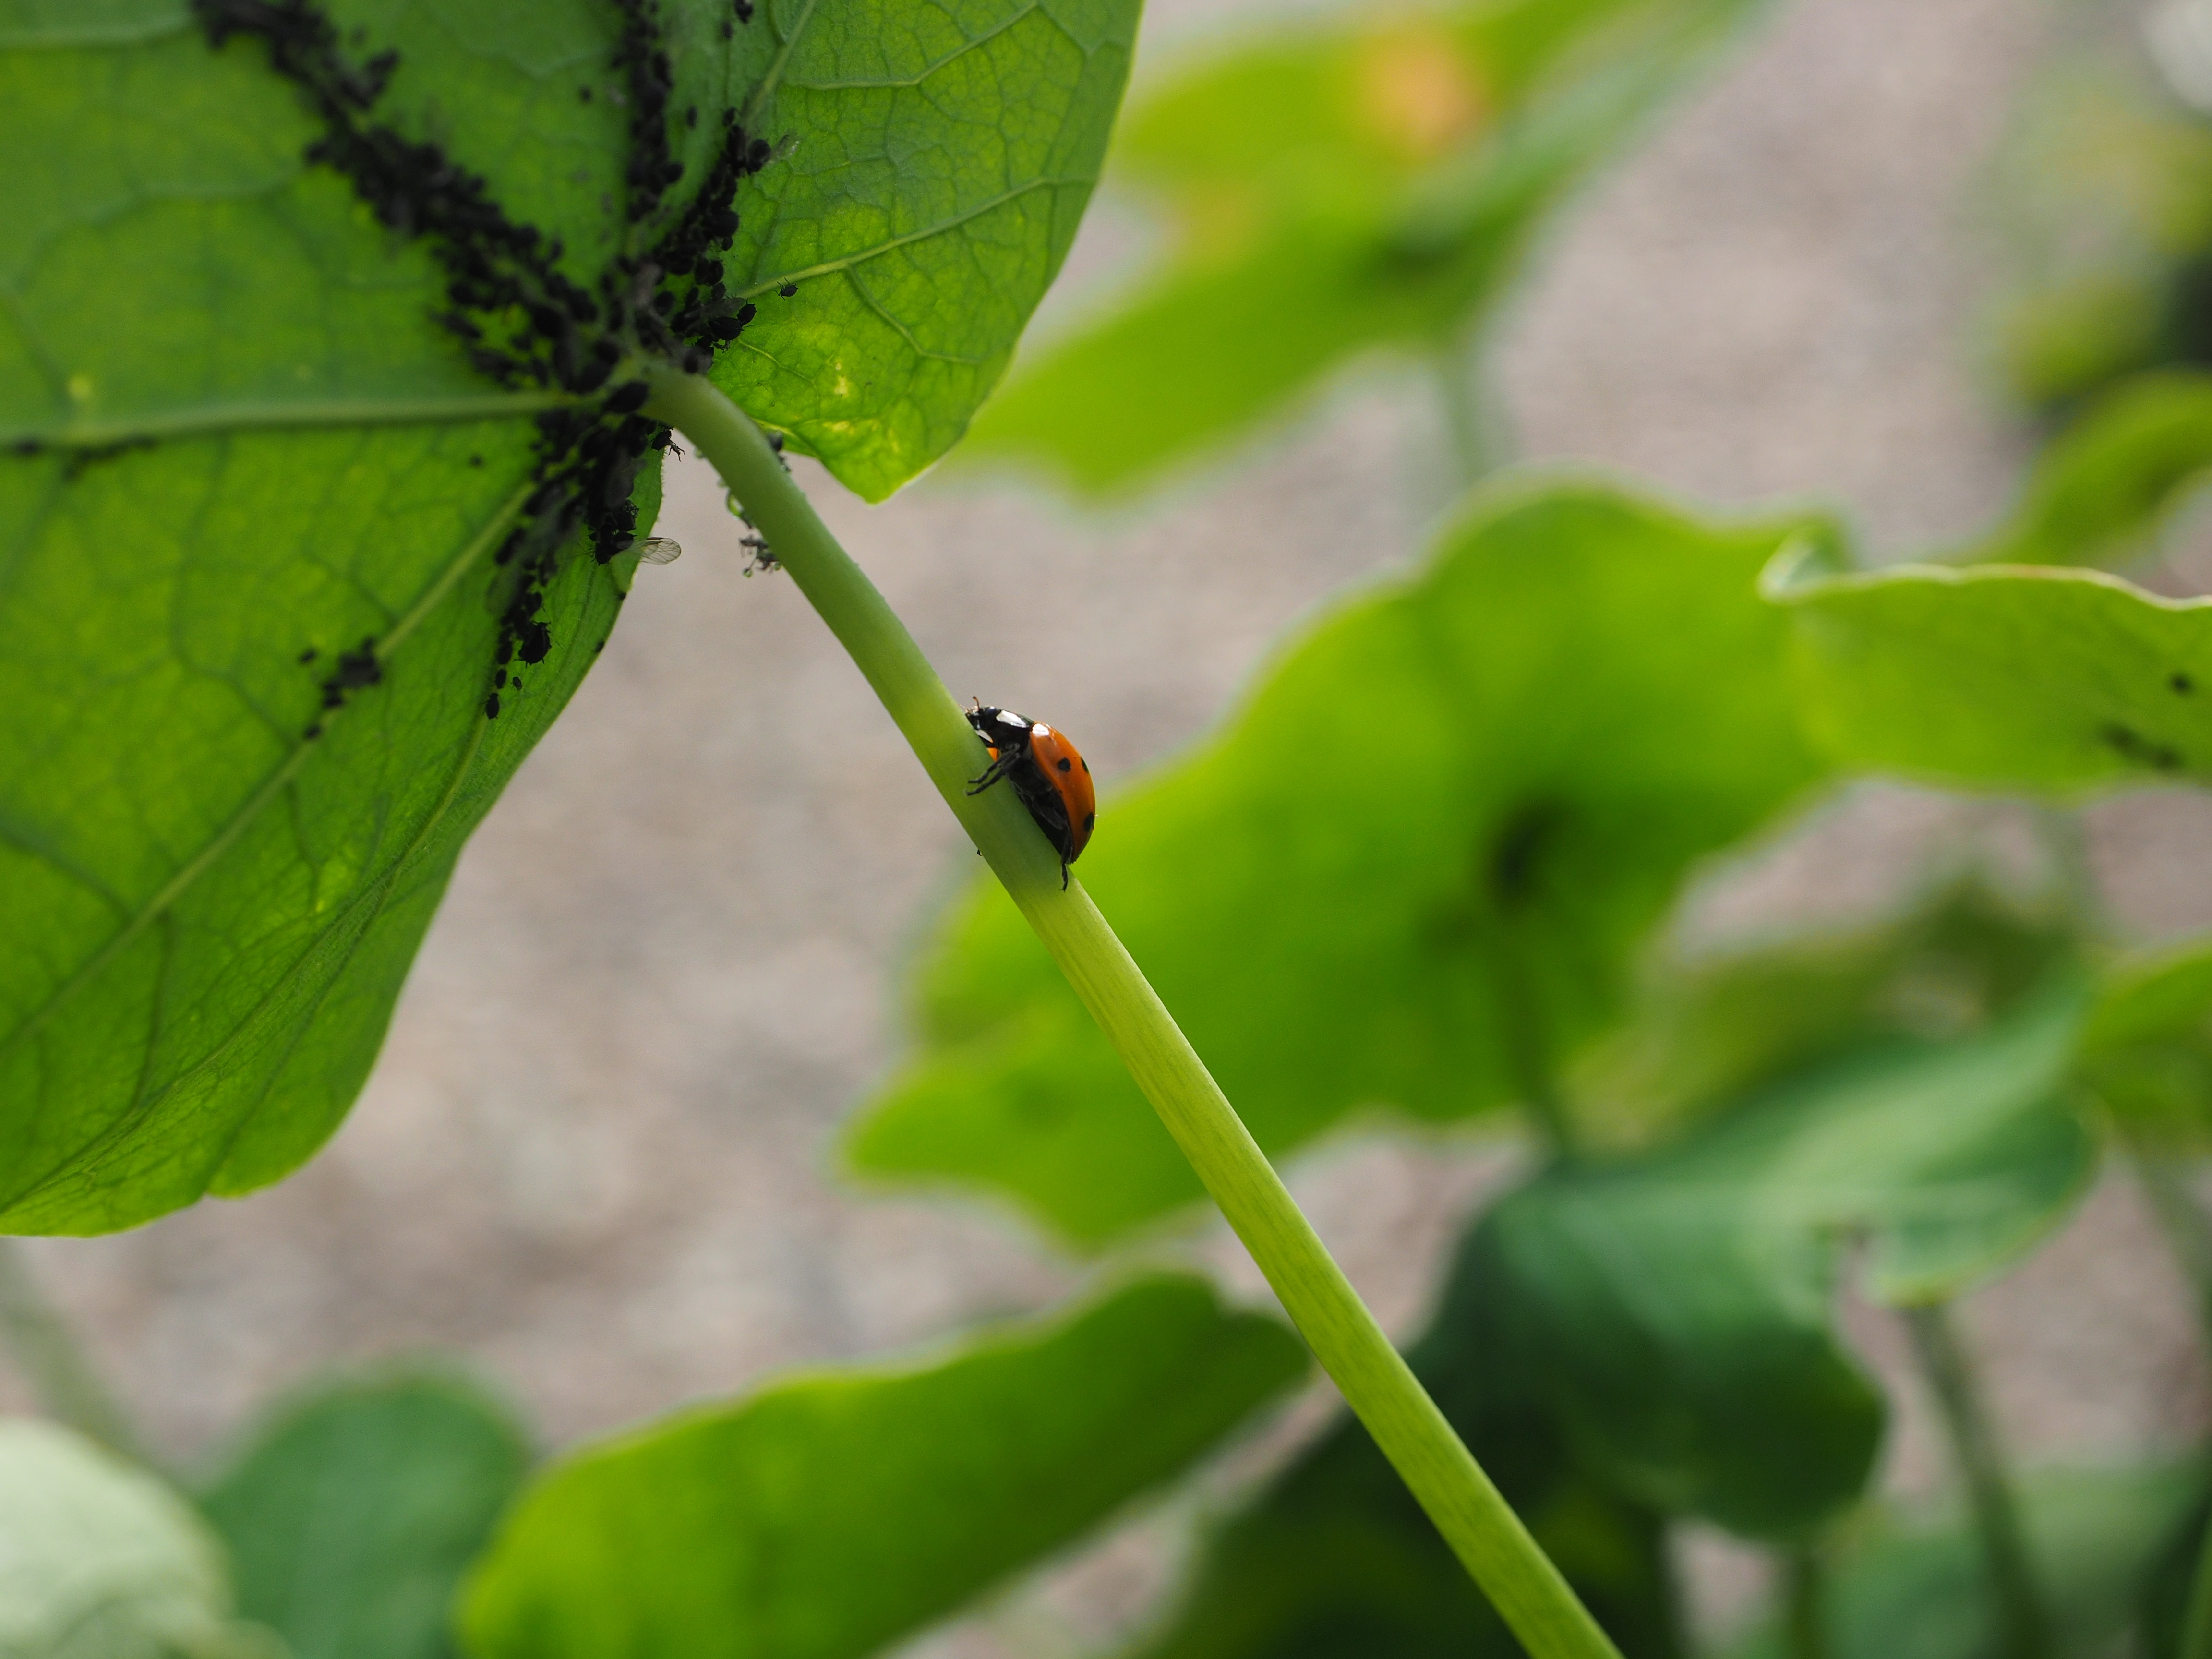
tree, branch, plant, fruit, leaf, flower, food, spring, green, red, produce, vegetable, insect, ladybug, botany, eat, flora, crawl, hunting, beetle, coccinellidae, hemiptera, aphids, vermin, flowering plant, siebenpunkt, domed, krabbeltier, plant lice, lice, siebenpunkt ladybird, aphididae, black bean, aphis fabae, coccinella septempunctata, elytron, aphidoidea, sternorrhyncha, sternorhyncha, bill kerfe, tube aphids, r benblattlaus, black turnip aphids, plant stem, land plant